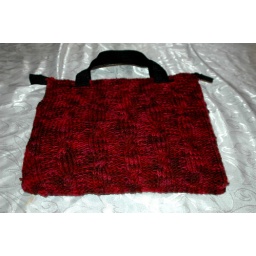
Back of a knitted tote bag -- Bag goes over a black tote.